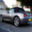
Label: automobile